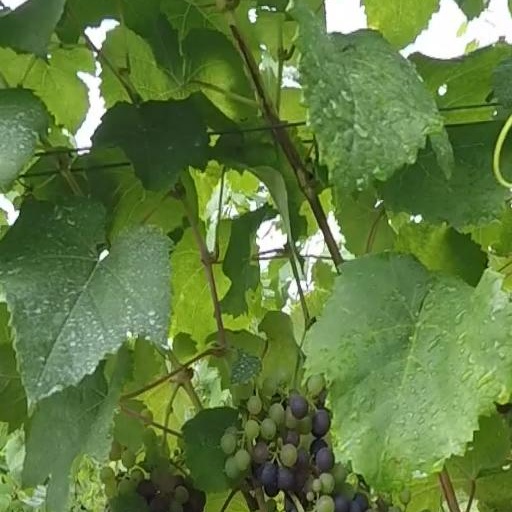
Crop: grape